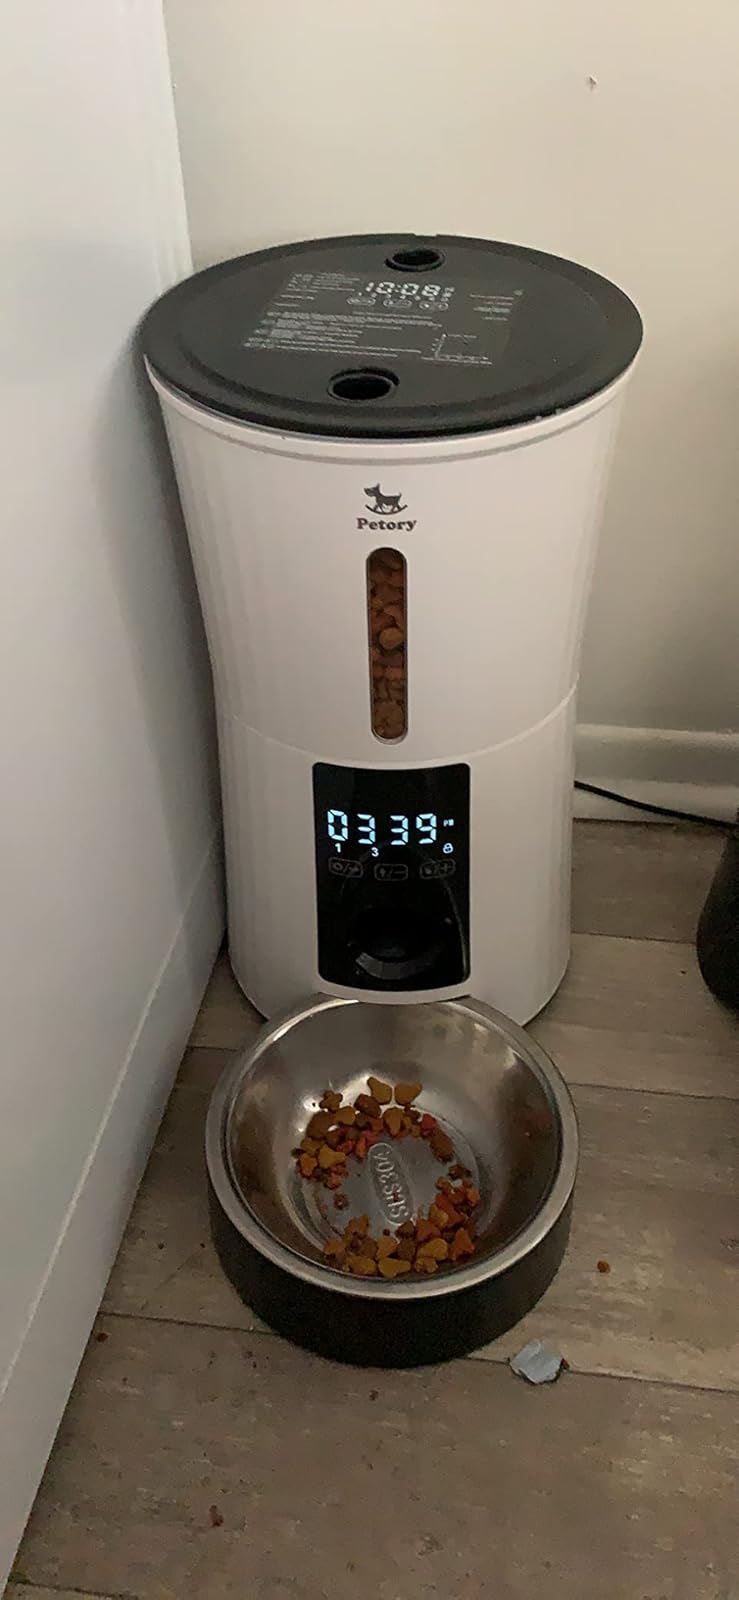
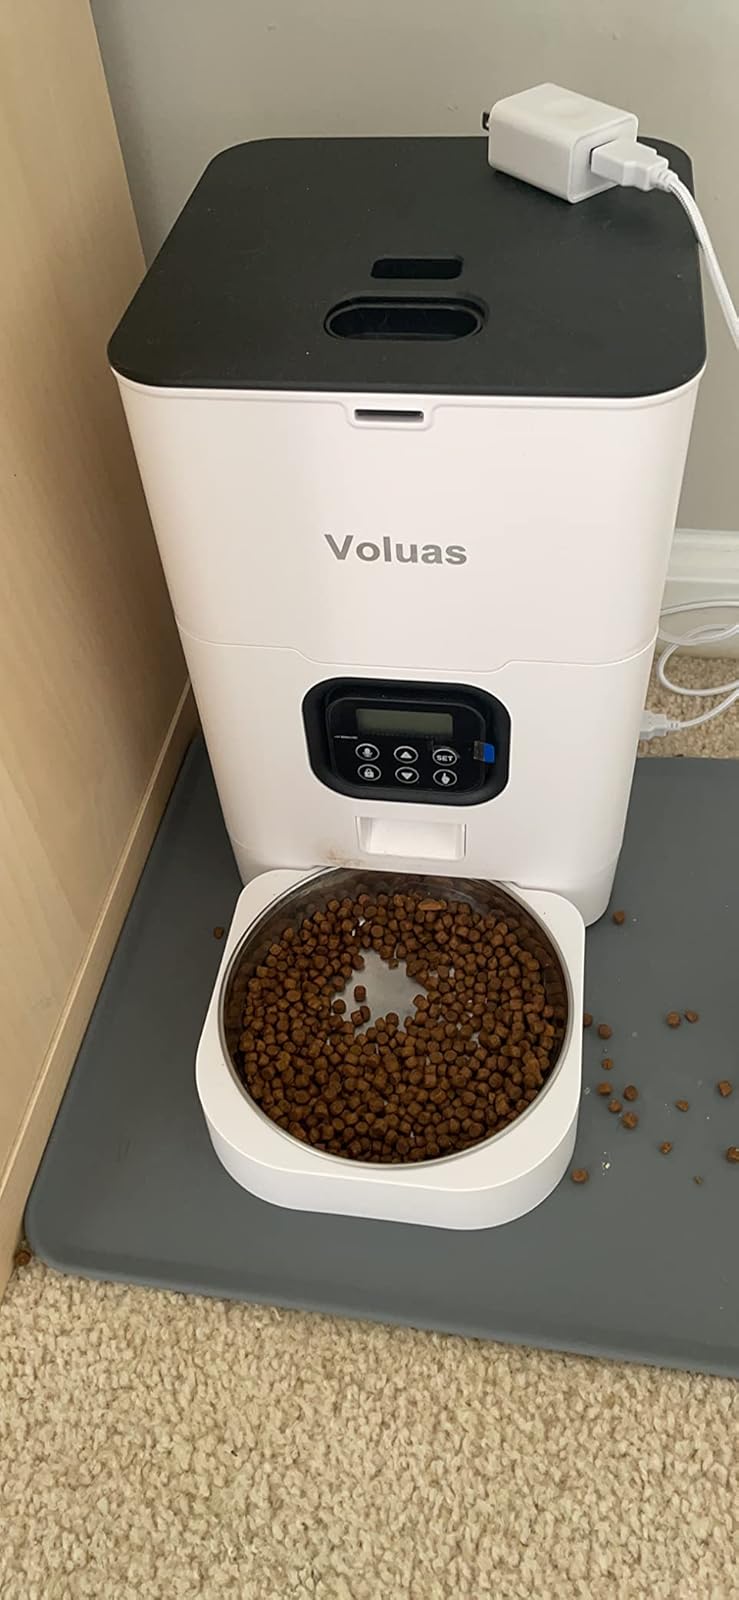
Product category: items_feeder
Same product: no